Decipherment of ancient Egyptian scripts

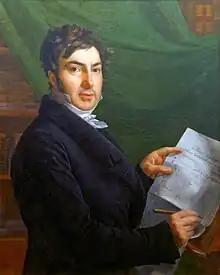
Jean-François Champollion in 1823, holding his list of phonetic hieroglyphic signs. Portrait by .

The writing systems used in ancient Egypt were deciphered in the early nineteenth century through the work of several European scholars, especially Jean-François Champollion and Thomas Young. Ancient Egyptian forms of writing, which included the hieroglyphic, hieratic and demotic scripts, ceased to be understood in the fourth and fifth centuries AD, as the Coptic alphabet was increasingly used in their place. Later generations' knowledge of the older scripts was based on the work of Greek and Roman authors whose understanding was faulty. It was thus widely believed that Egyptian scripts were exclusively ideographic, representing ideas rather than sounds. Some attempts at decipherment by Islamic and European scholars in the Middle Ages and early modern times acknowledged the script might have a phonetic component, but perception of hieroglyphs as purely ideographic hampered efforts to understand them as late as the eighteenth century.